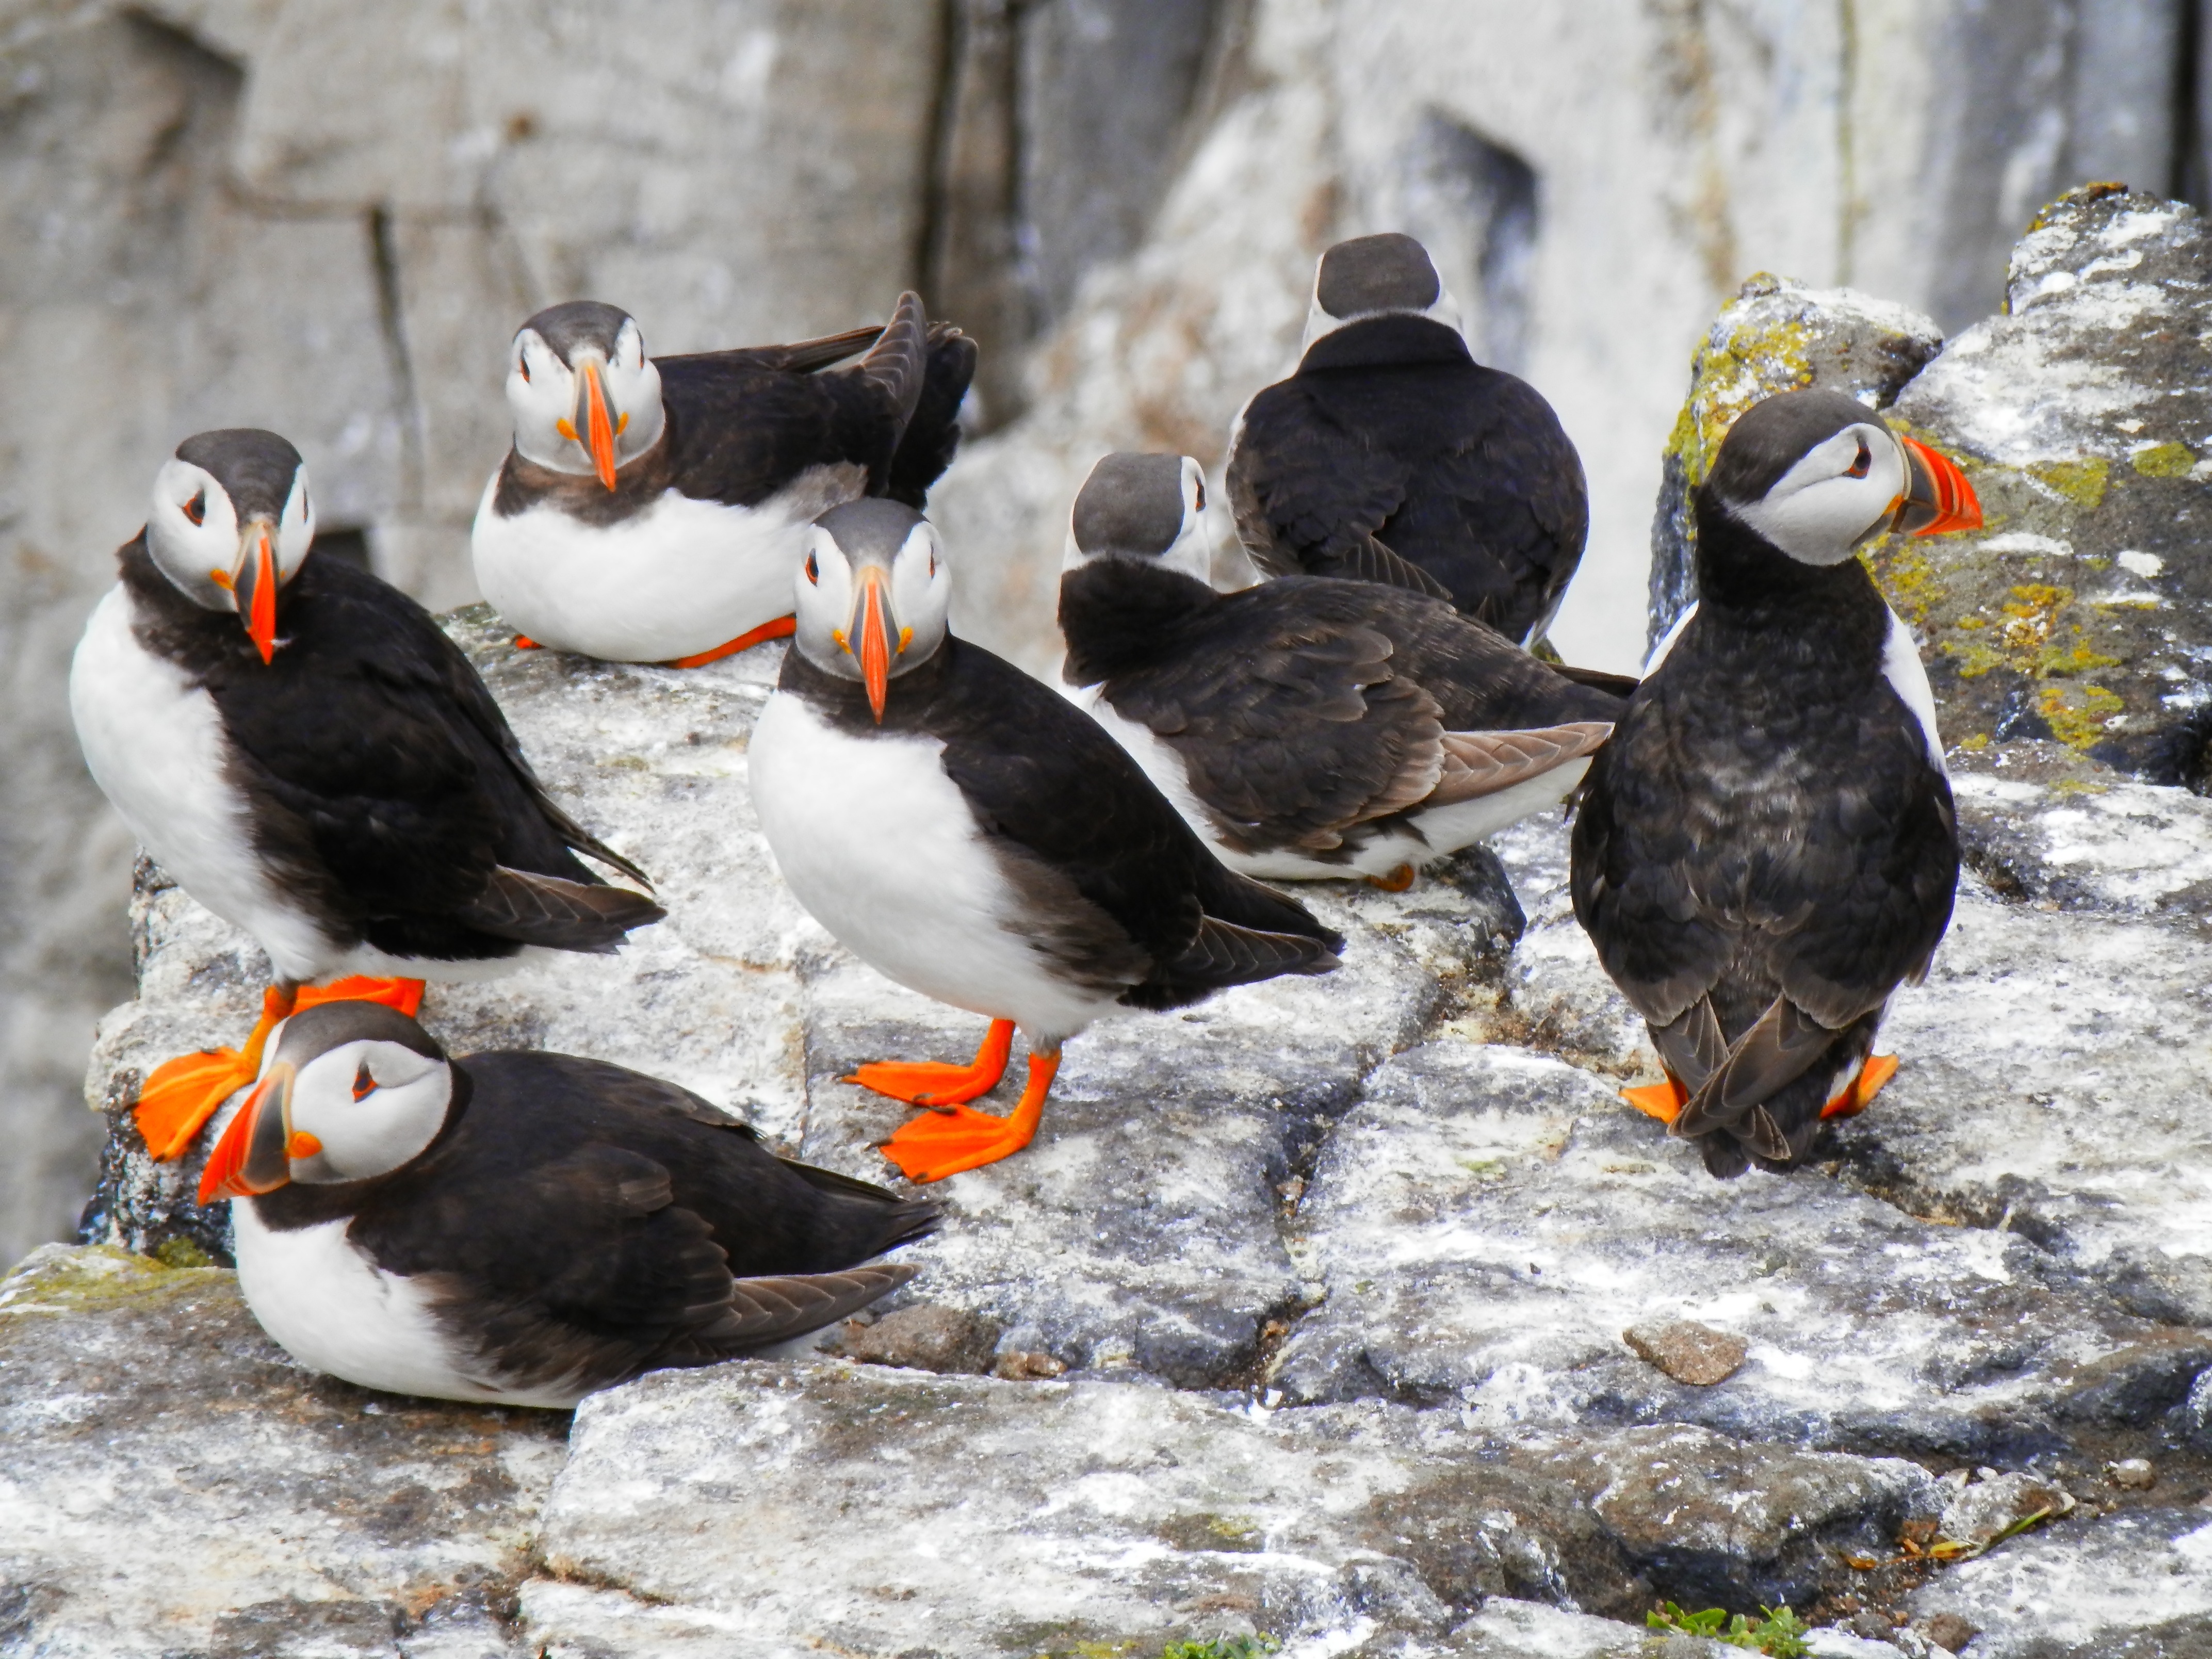
nature, bird, animal, seabird, cliff, wildlife, wild, beak, fauna, puffin, vertebrate, puffins, charadriiformes